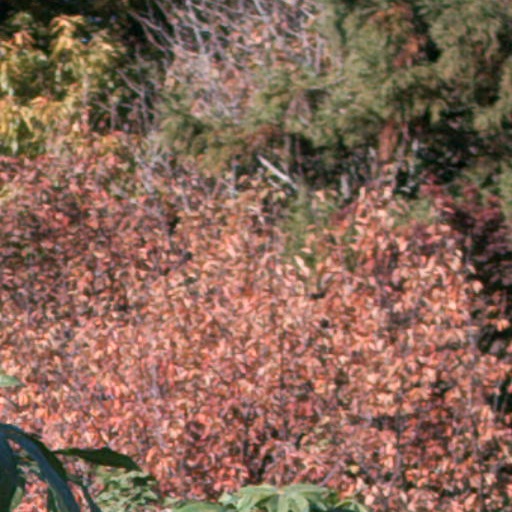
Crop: cassava